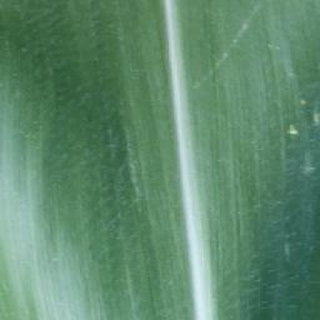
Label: healthy_corn